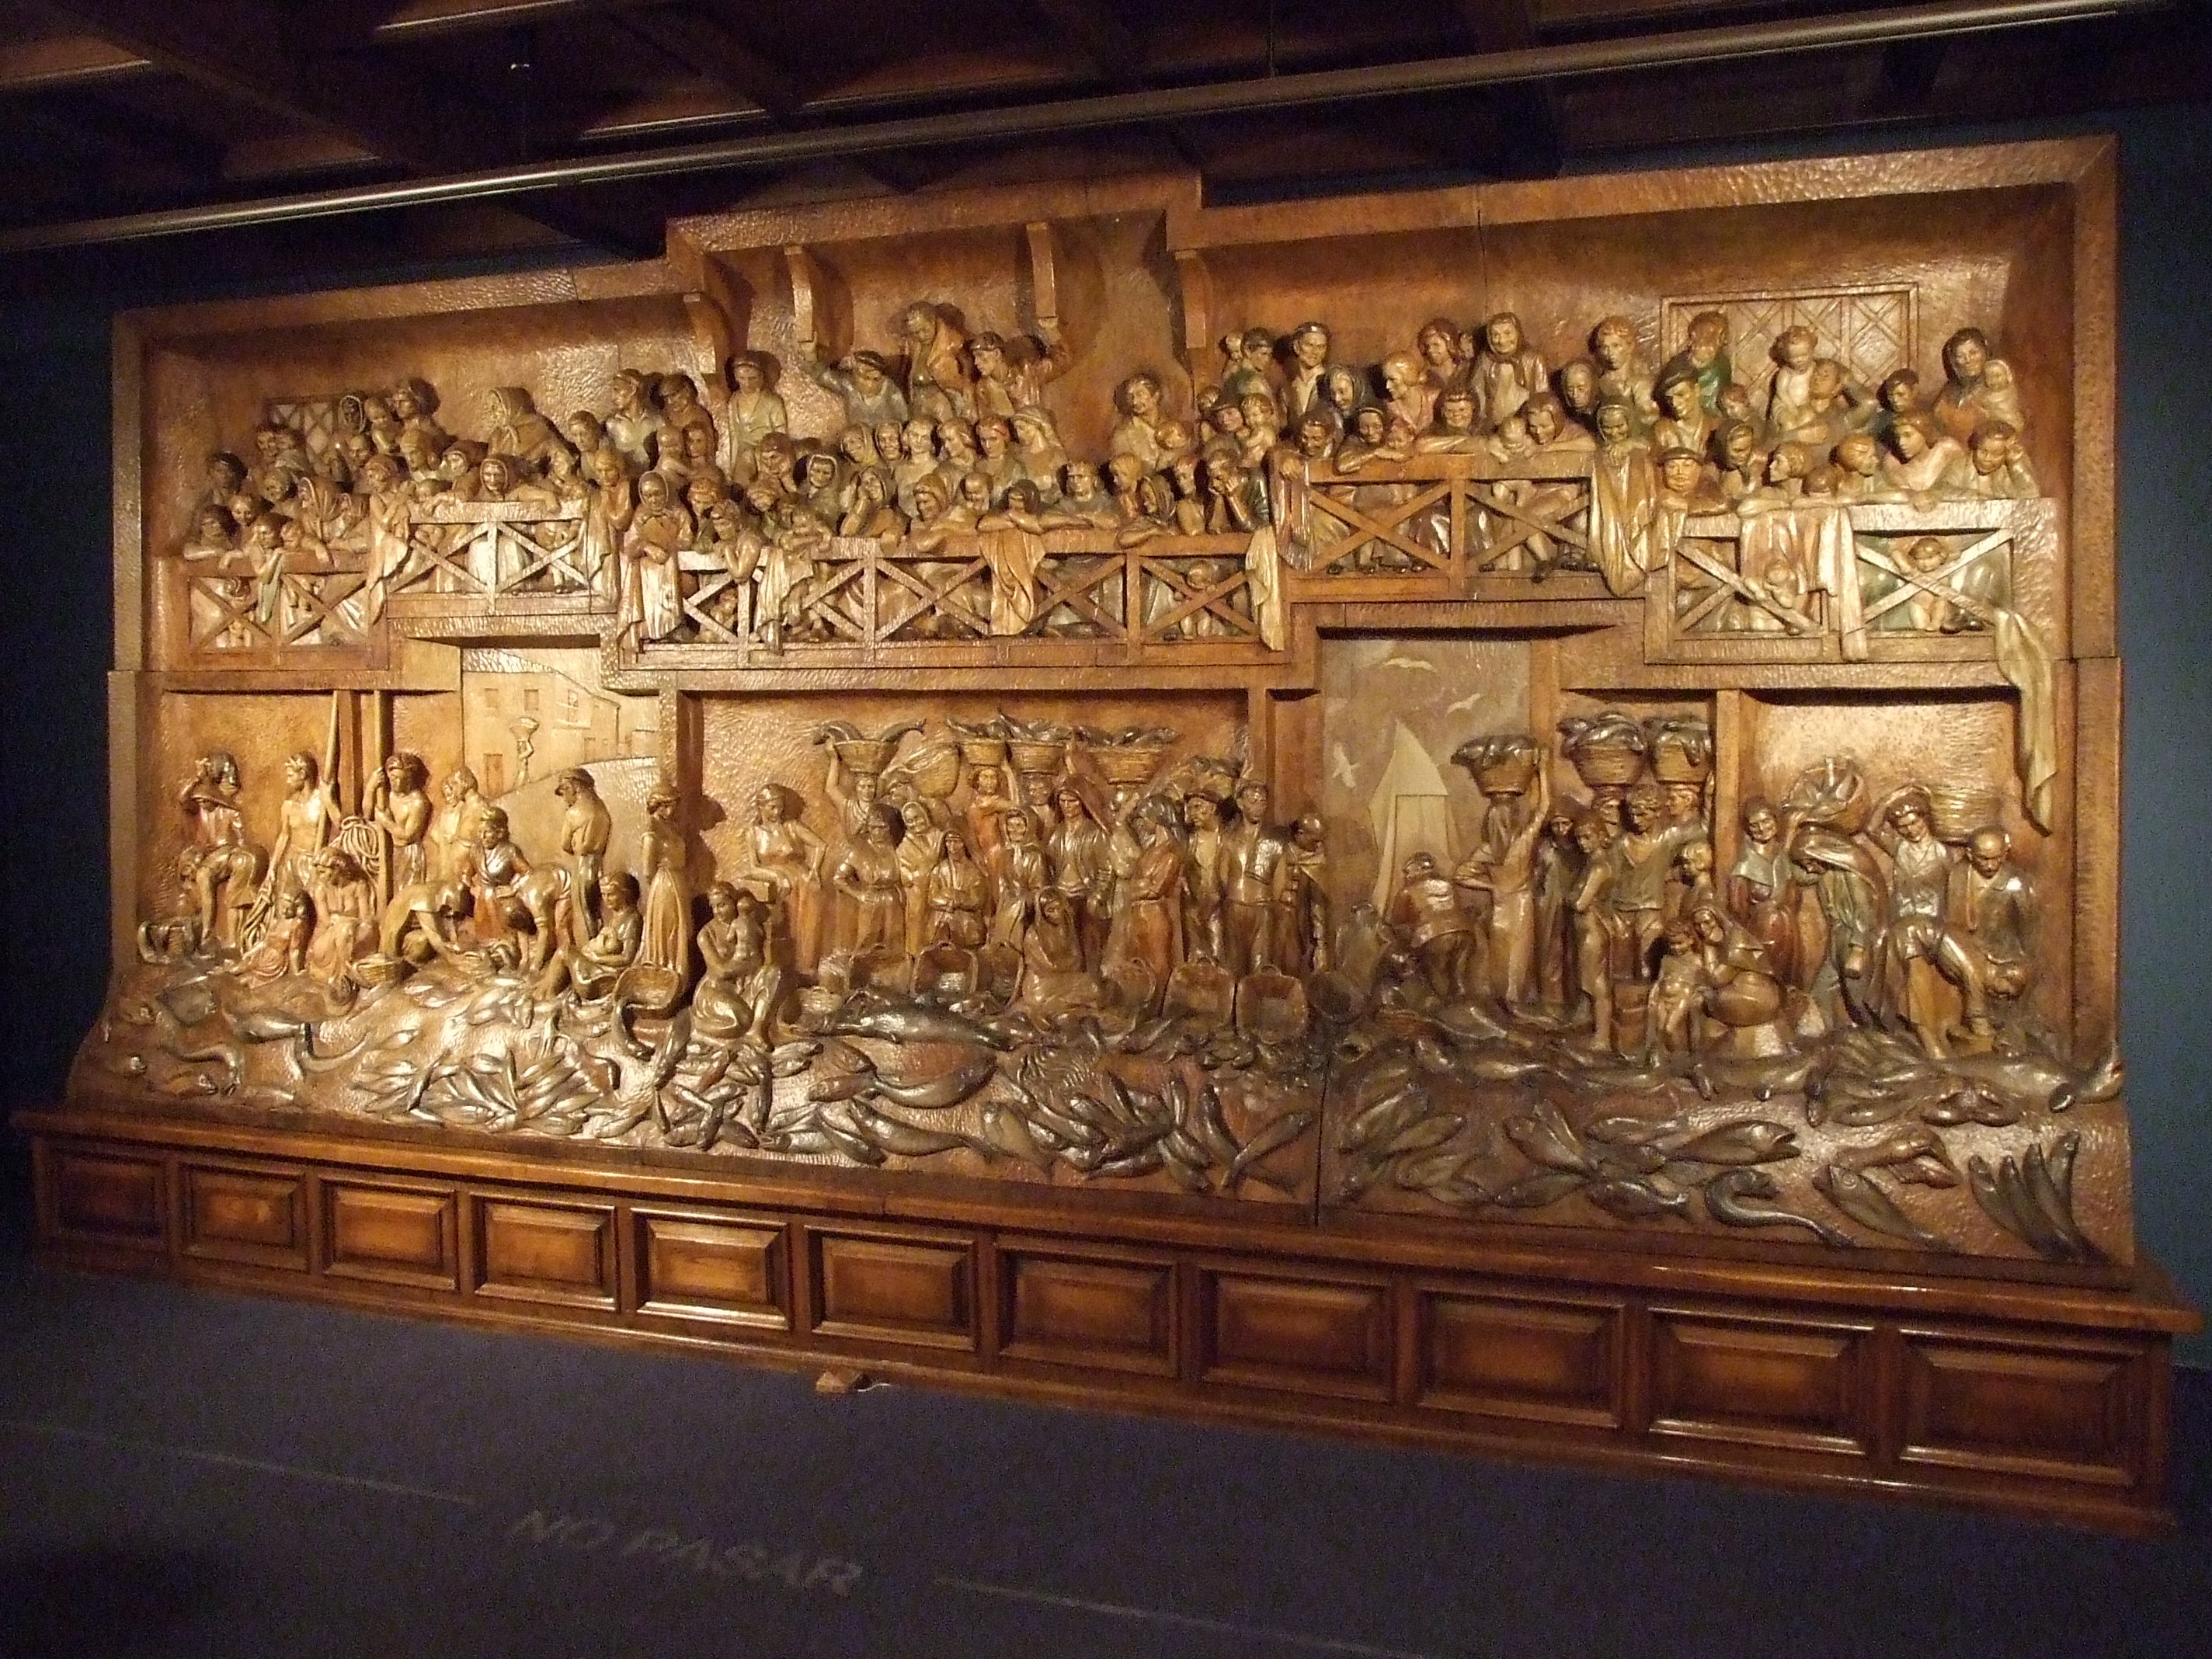
wood, museum, art, altar, tourist attraction, carving, relief, altarpiece, ancient history